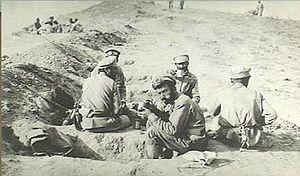
La bataille de Bakou s'est déroulée entre juin et septembre 1918. Elle a opposé pour le contrôle de la Transcaucasie et des champs pétrolifères de Bakou une coalition de l'Empire ottoman et de l'Azerbaïdjan, dirigée par Nouri Pacha, aux forces soviétiques, puis anglo-arméniennes dirigées par Lionel Dunsterville. Celles-ci ont été vaincues et l'armée de Nouri Pacha est entrée à Bakou le 15 septembre 1918.